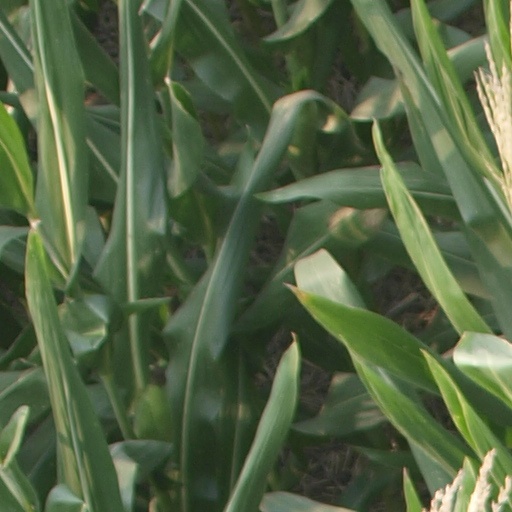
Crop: maize; corn